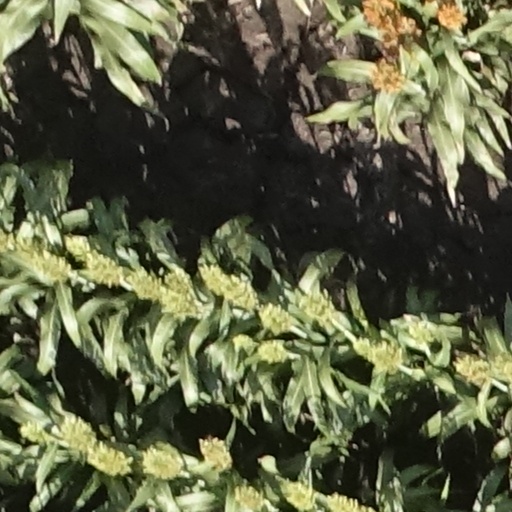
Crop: sorghum